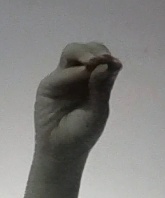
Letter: ha